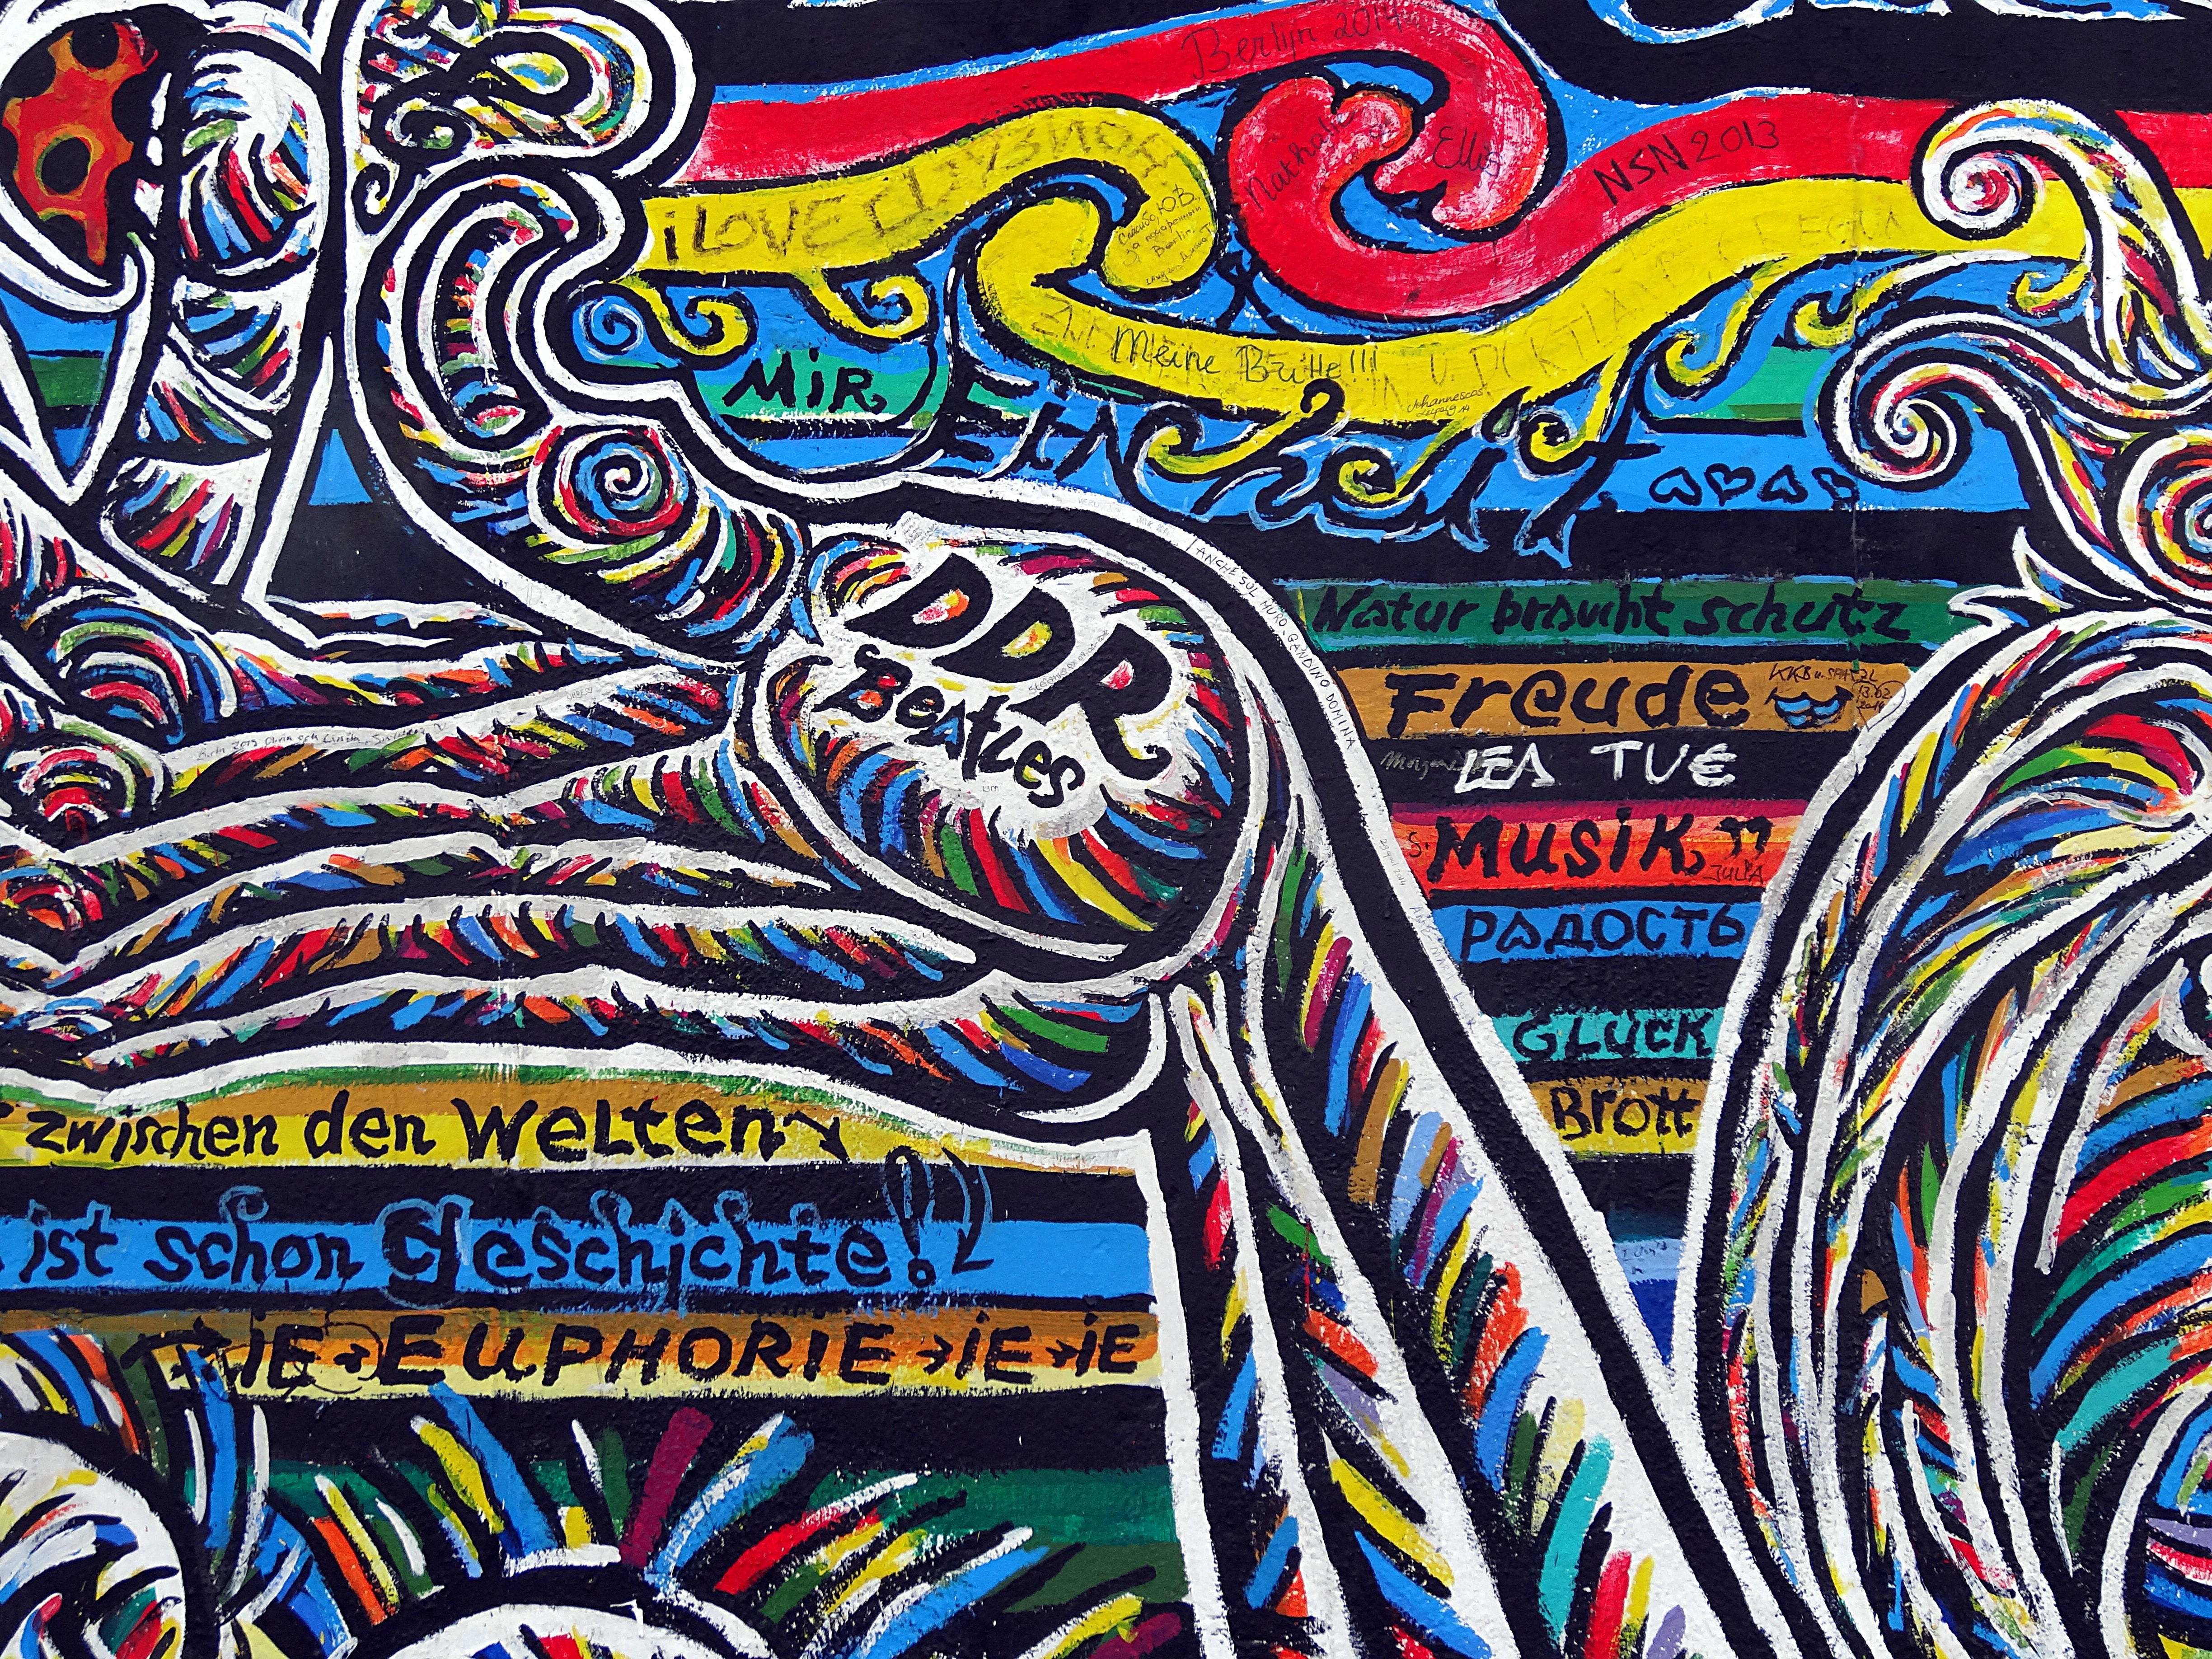
wall, pattern, color, artistic, graffiti, street art, art, illustration, design, berlin, modern art, psychedelic art